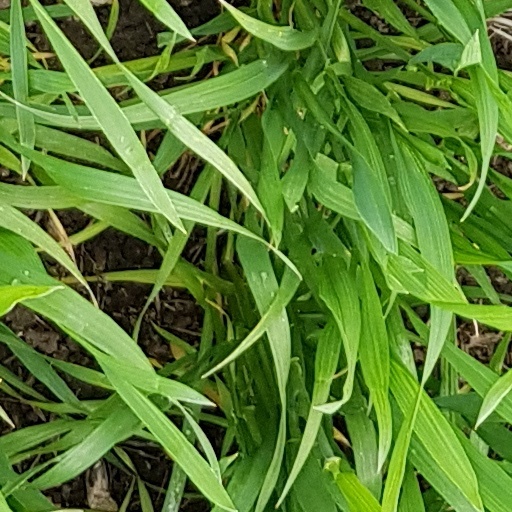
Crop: wheat